Lenny Smith

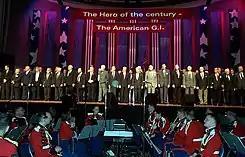
In 2010, "Our God Reigns" was sung for the Papal Procession at Bellahouston Park in Glasgow, Scotland.

In 2010, "Our God Reigns" was sung for the Papal Procession at Bellahouston Park in Glasgow, Scotland. Evie also sang the song at a Papal Mass in the UK.